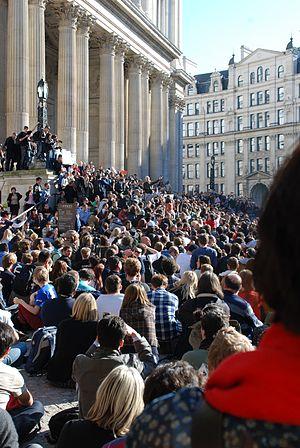
Julian Assange /ˈd͡ʒuːlɪən əˈsɑːnʒ/, né Julian Paul Hawkins le 3 juillet 1971 à Townsville, est un informaticien, journaliste et cybermilitant australien. Il est surtout connu en tant que fondateur, rédacteur en chef et porte-parole de WikiLeaks.